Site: brandenburg
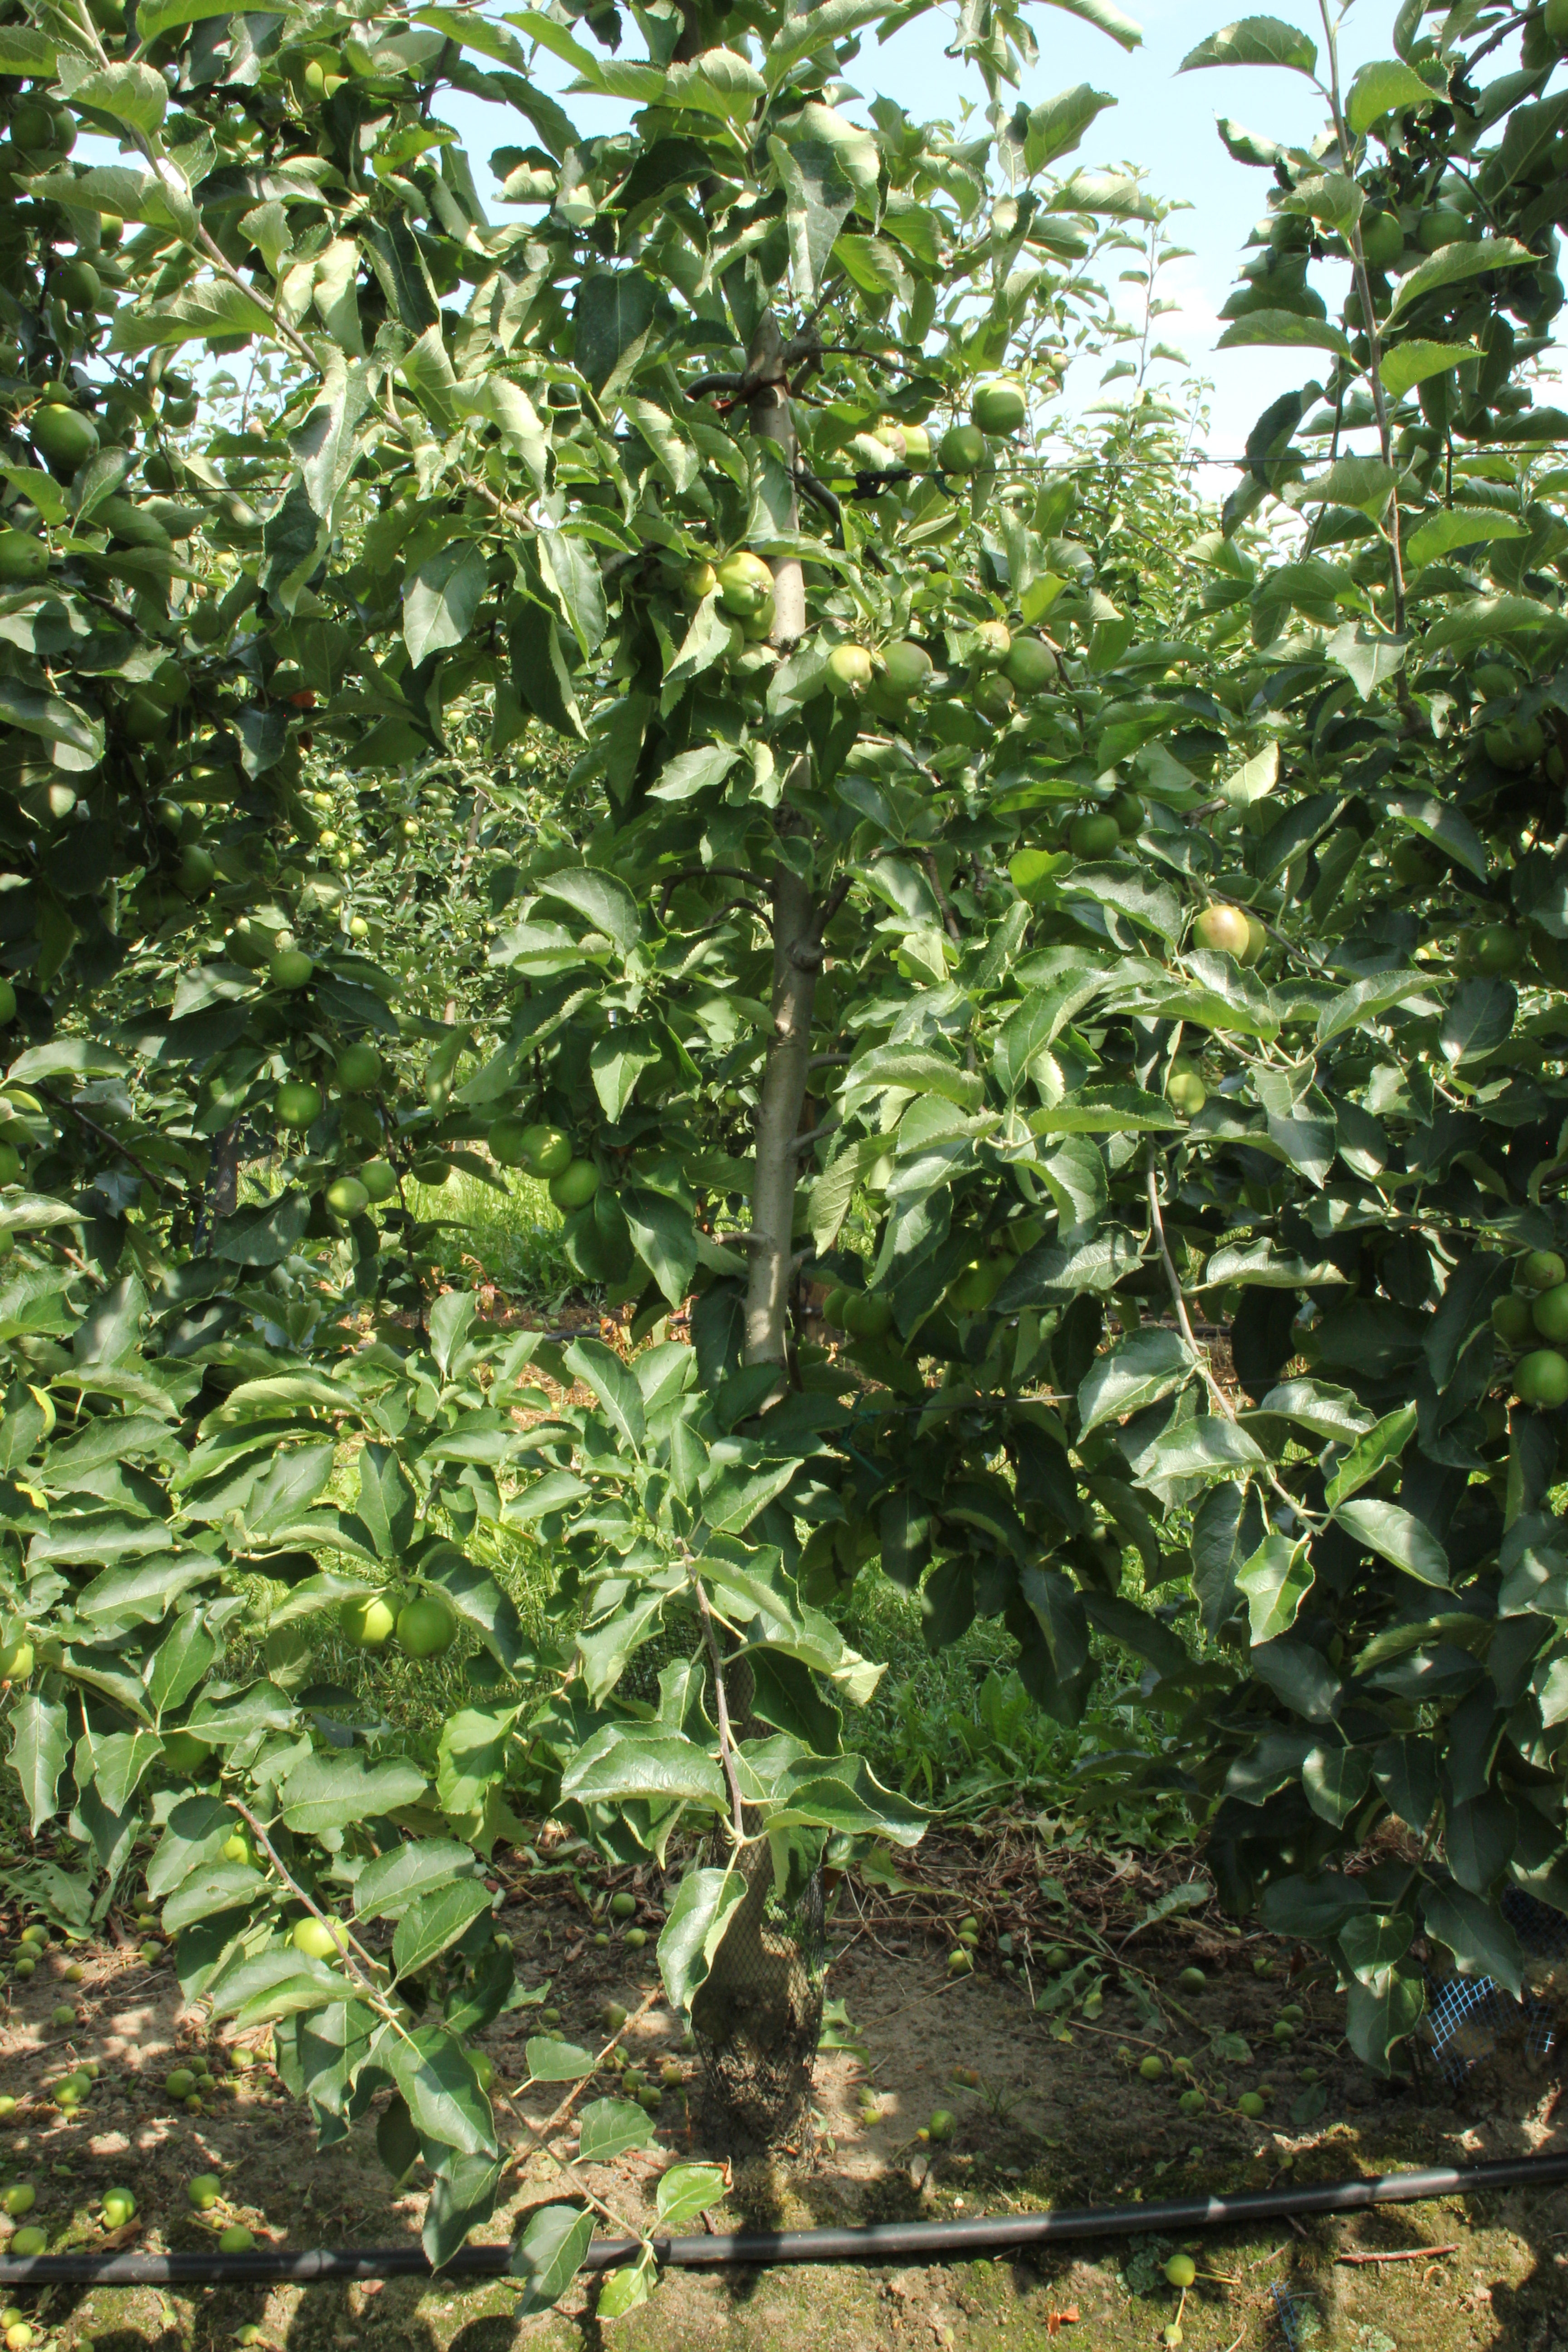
Growth stage (BBCH 74): Development of fruit